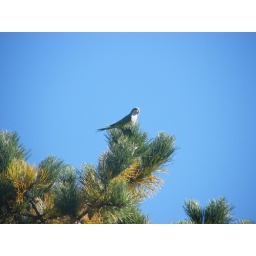
A bunch of them are hanging out in a large pine tree next door.